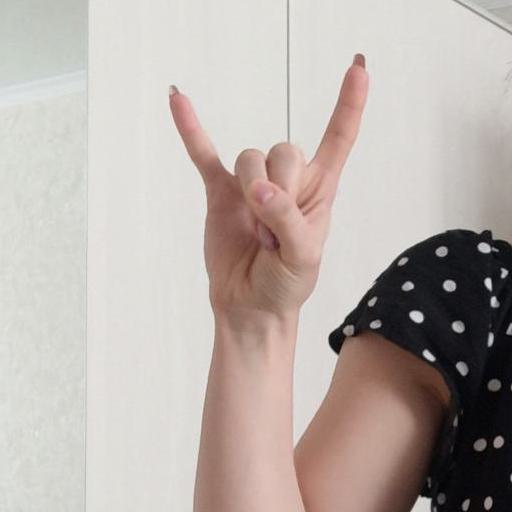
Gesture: rock